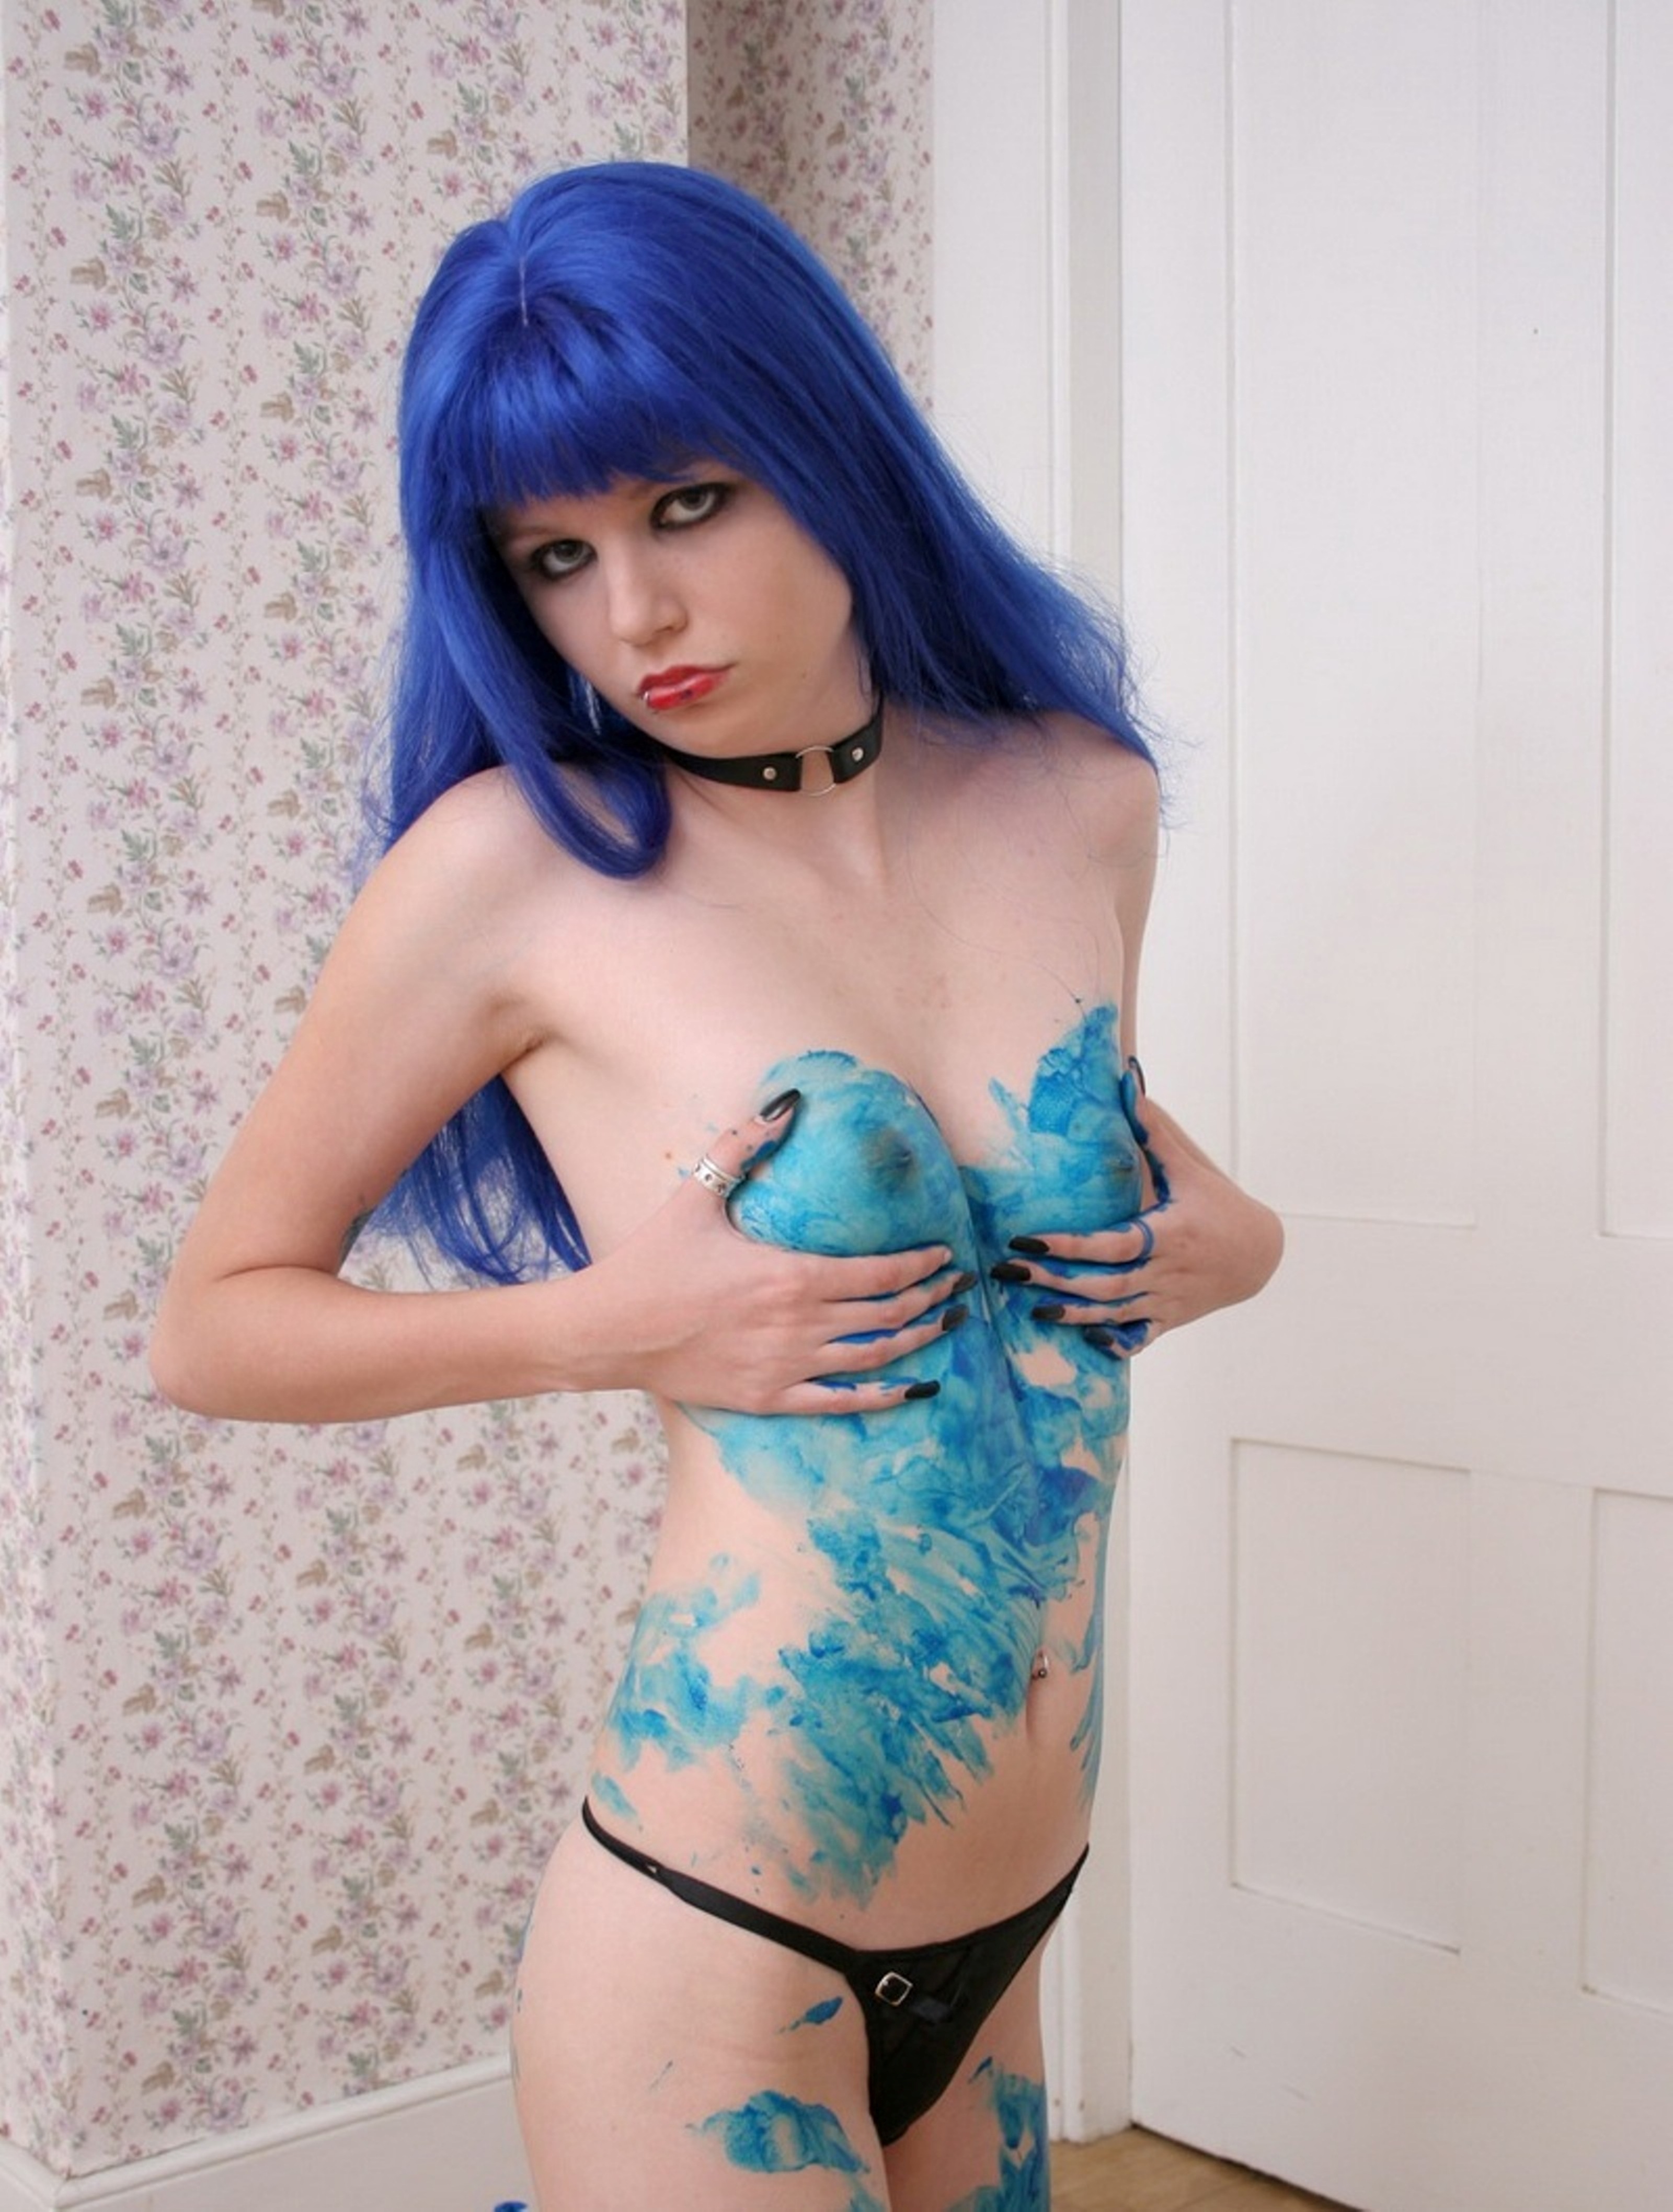
hand, person, girl, woman, hair, leg, model, finger, sitting, clothing, art, painting, oil painting, beauty, nude woman, self shot, blue, lingerie, skin, gravure idol, aqua, purple, undergarment, long hair, thigh, japanese idol, joint, black hair, brassiere, costume, mouth, bikini, flesh, electric blue, fetish model, fashion accessory, photo shoot, swimwear, wig, tattoo, cosplay, hip, abdomen